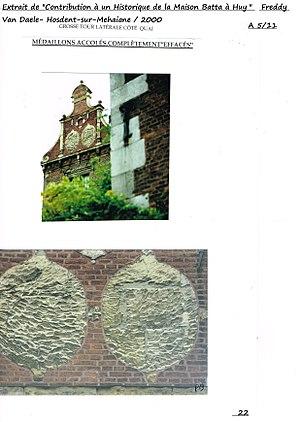
Grosse tour latérale de la Maison Batta à Huy avec ses armoiries effacées par les révolutionnaires.
La maison Batta est l’ancien refuge dans la ville belge de Huy de l’abbaye du Val-Saint-Lambert de Seraing. Sa construction se fait en plusieurs phases allant du XVIᵉ au XVIIᵉ siècle.